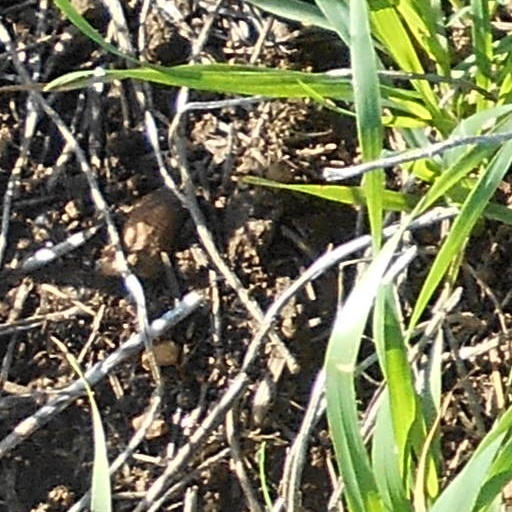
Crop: wheat